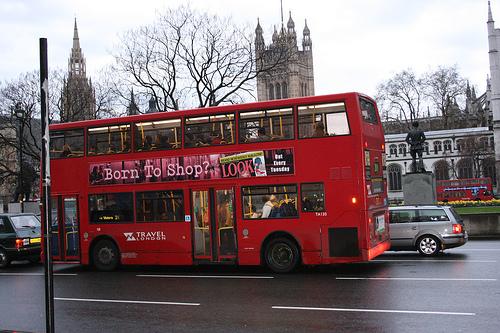
Weather: rain or strom